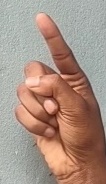
ASL sign: Z